Ollagüe

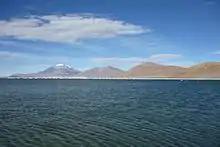
Salar de Carcote. Ollagüe is the white mountain on the right.

The Salar de Ollague is located due north, while the Salar de San Martin lies southwest and Salar de Chiguana northeast of Ollagüe. They are situated at elevations of . The Salar de San Martin and the Salar de Ascotán farther south form a northwest–southeast trending graben delimited by the same normal fault that crosses the edifice of Ollagüe. A ring plain formed by debris shed from Ollagüe surrounds the volcano.